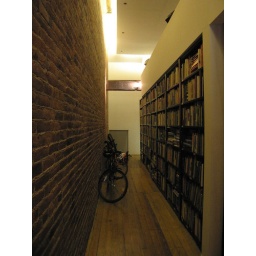
duane street work/live by marpillero pollak architects via open house new york(new york, new york, usa)